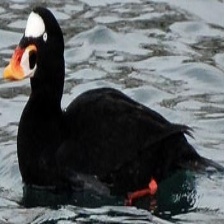
Species: SURF SCOTER
Scientific name: MELANITTA PERSPICILLATA
ImageNet parent category: drake